Jeffrey Gaines

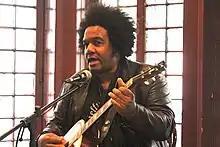
Gaines in 2018

Jeffrey Gaines is an American singer-songwriter and guitarist. Born in Harrisburg, Pennsylvania, he was signed to the Chrysalis Records label in 1990 and released his debut album, "Jeffrey Gaines", in 1992.